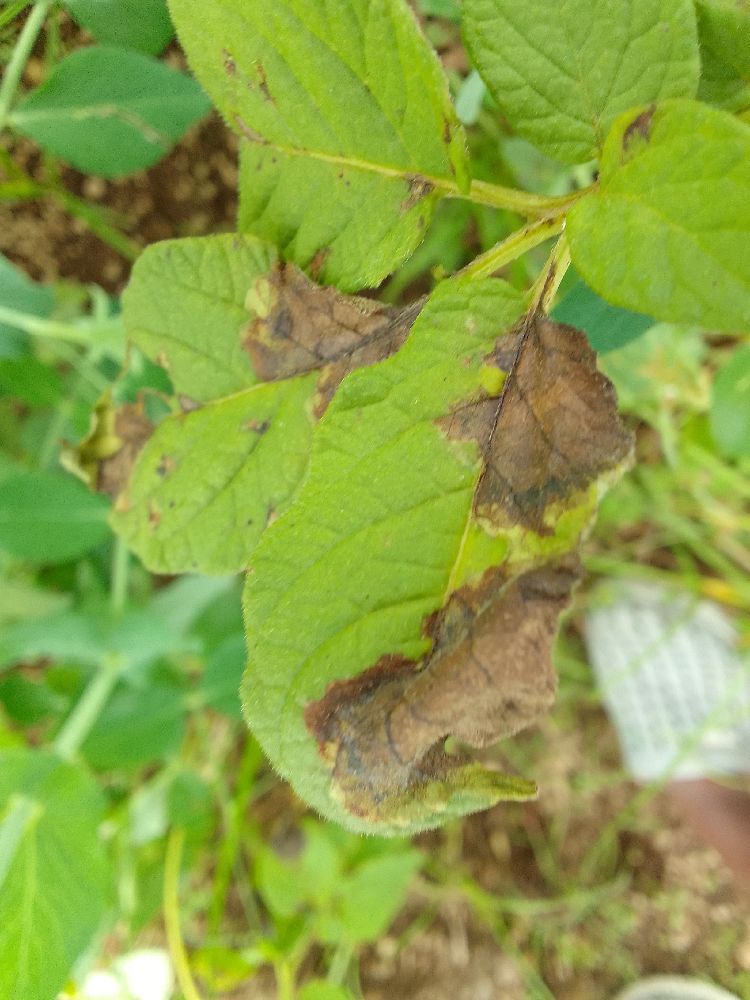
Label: Late blight